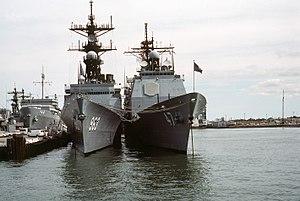
La classe Spruance est une classe de destroyers de l'US Navy construits à partir de 1972. Trente et une unités ont été construites, la dernière étant retirée du service en 2005. Leur mission principale était d'escorter les groupes aéronavals et de les protéger contre les sous-marins adverses.